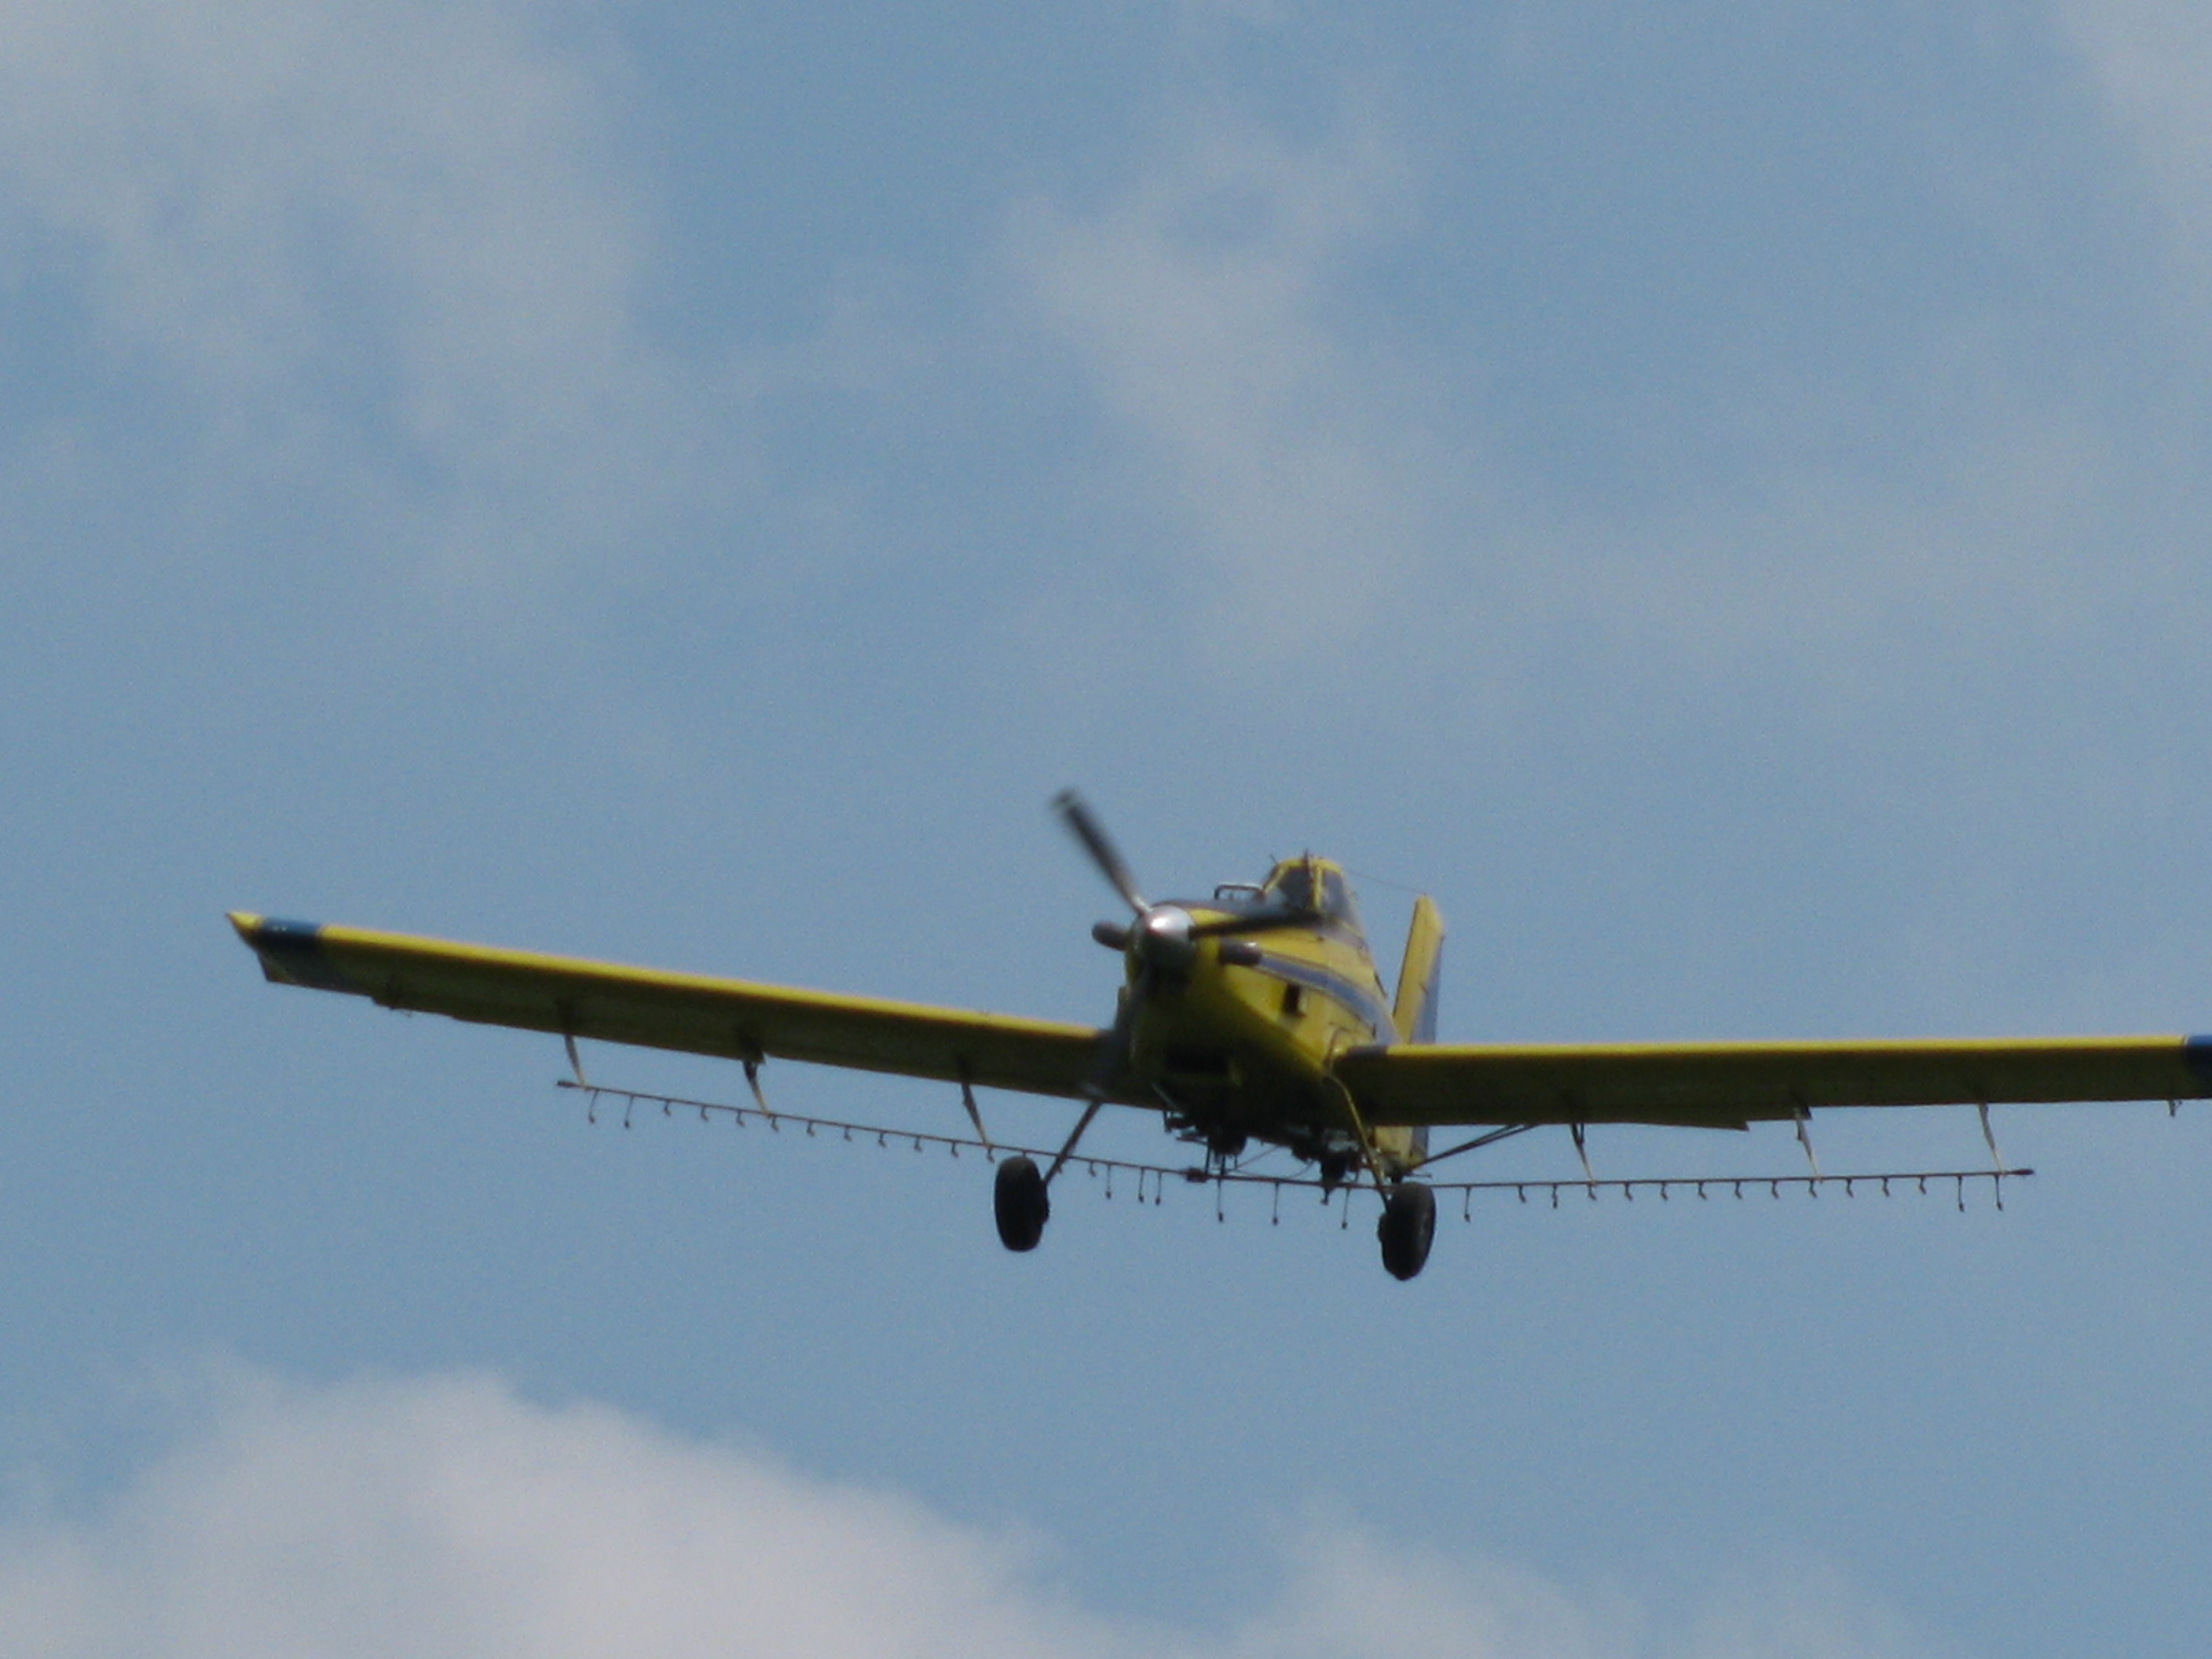
agriculture, vehicle, airplane, aviation, propeller, aircraft, monoplane, flight, propeller driven aircraft, general aviation, aircraft engine, flap, air force, junkers, air racing, airline, Ryan navion, aerospace manufacturer, air travel, light aircraft, car, ultralight aviation, takeoff, turboprop, aerospace engineering, aerobatics, landing, Junkers ju 52, wing